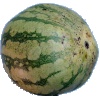
Label: watermelon